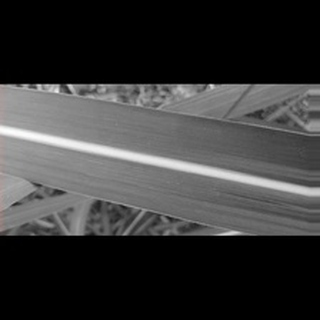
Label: healthy_sugarcane